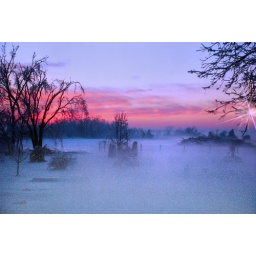
played in Photoshop CS3 a little to add the sunburst and some red hues to the sky